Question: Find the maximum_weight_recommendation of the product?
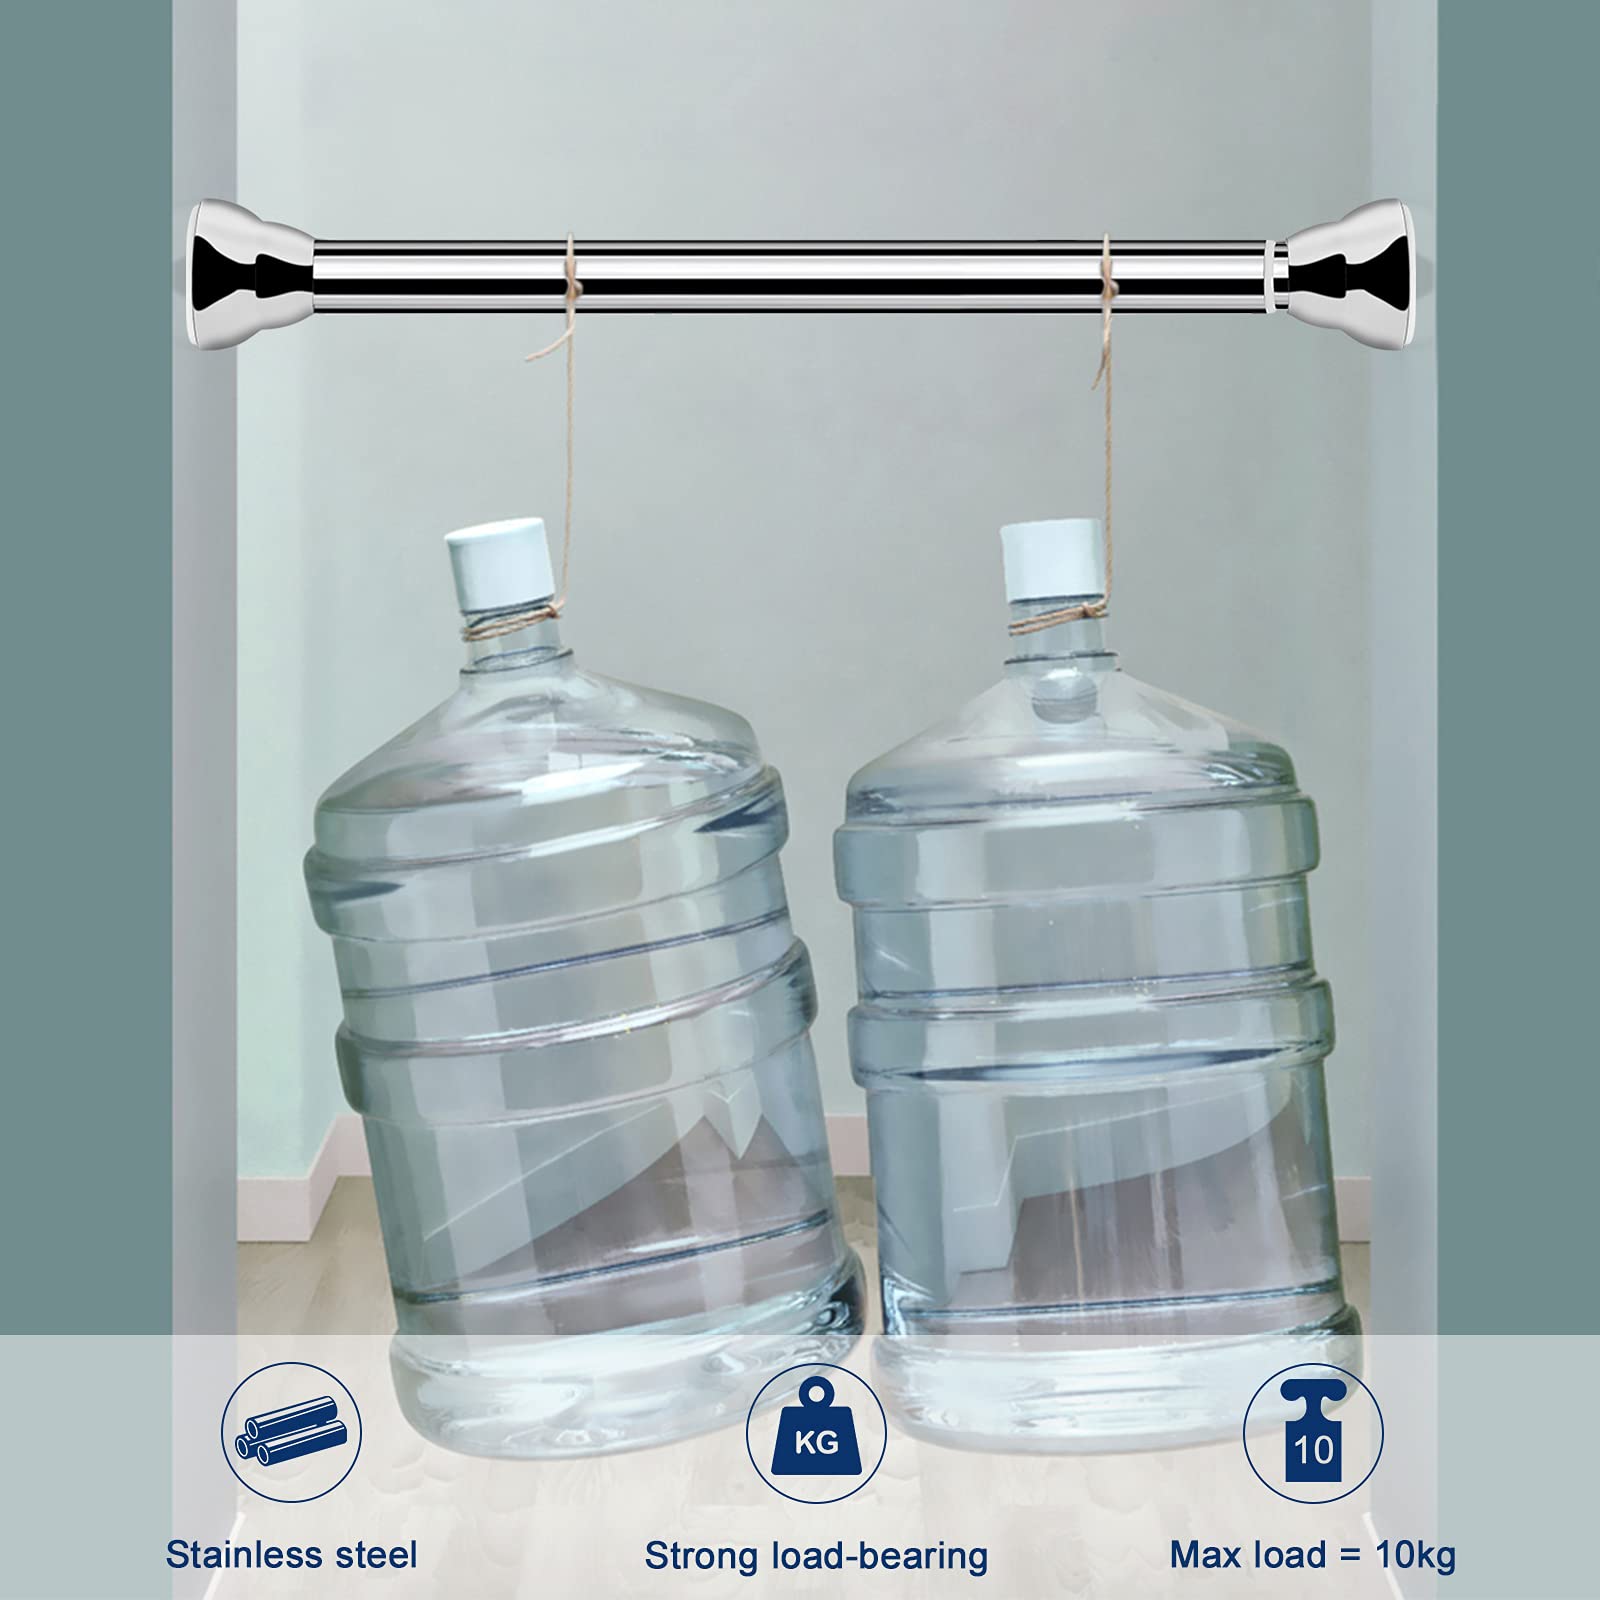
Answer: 10 kilogram